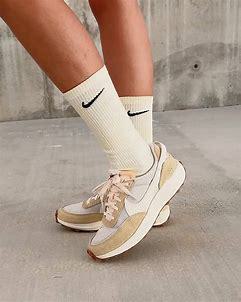
Brand: Nike
Model: Waffle Debut